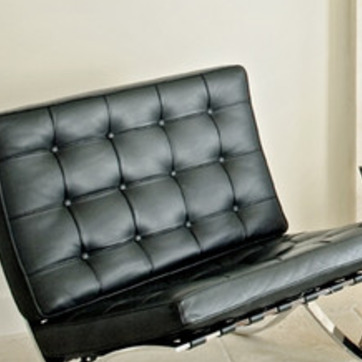
Material: leather